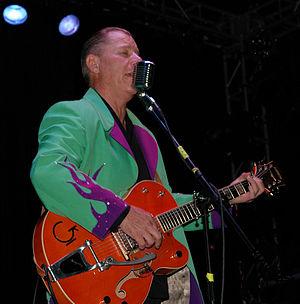
Reverend Horton Heat est un groupe de psychobilly américain, originaire de Dallas, au Texas. Il est formé en 1985 par le guitariste Jim Heath. Ses membres actuels sont Jim Heath à la guitare et au chant, Jimbo Wallace à la basse et Scott Churilla à la batterie.